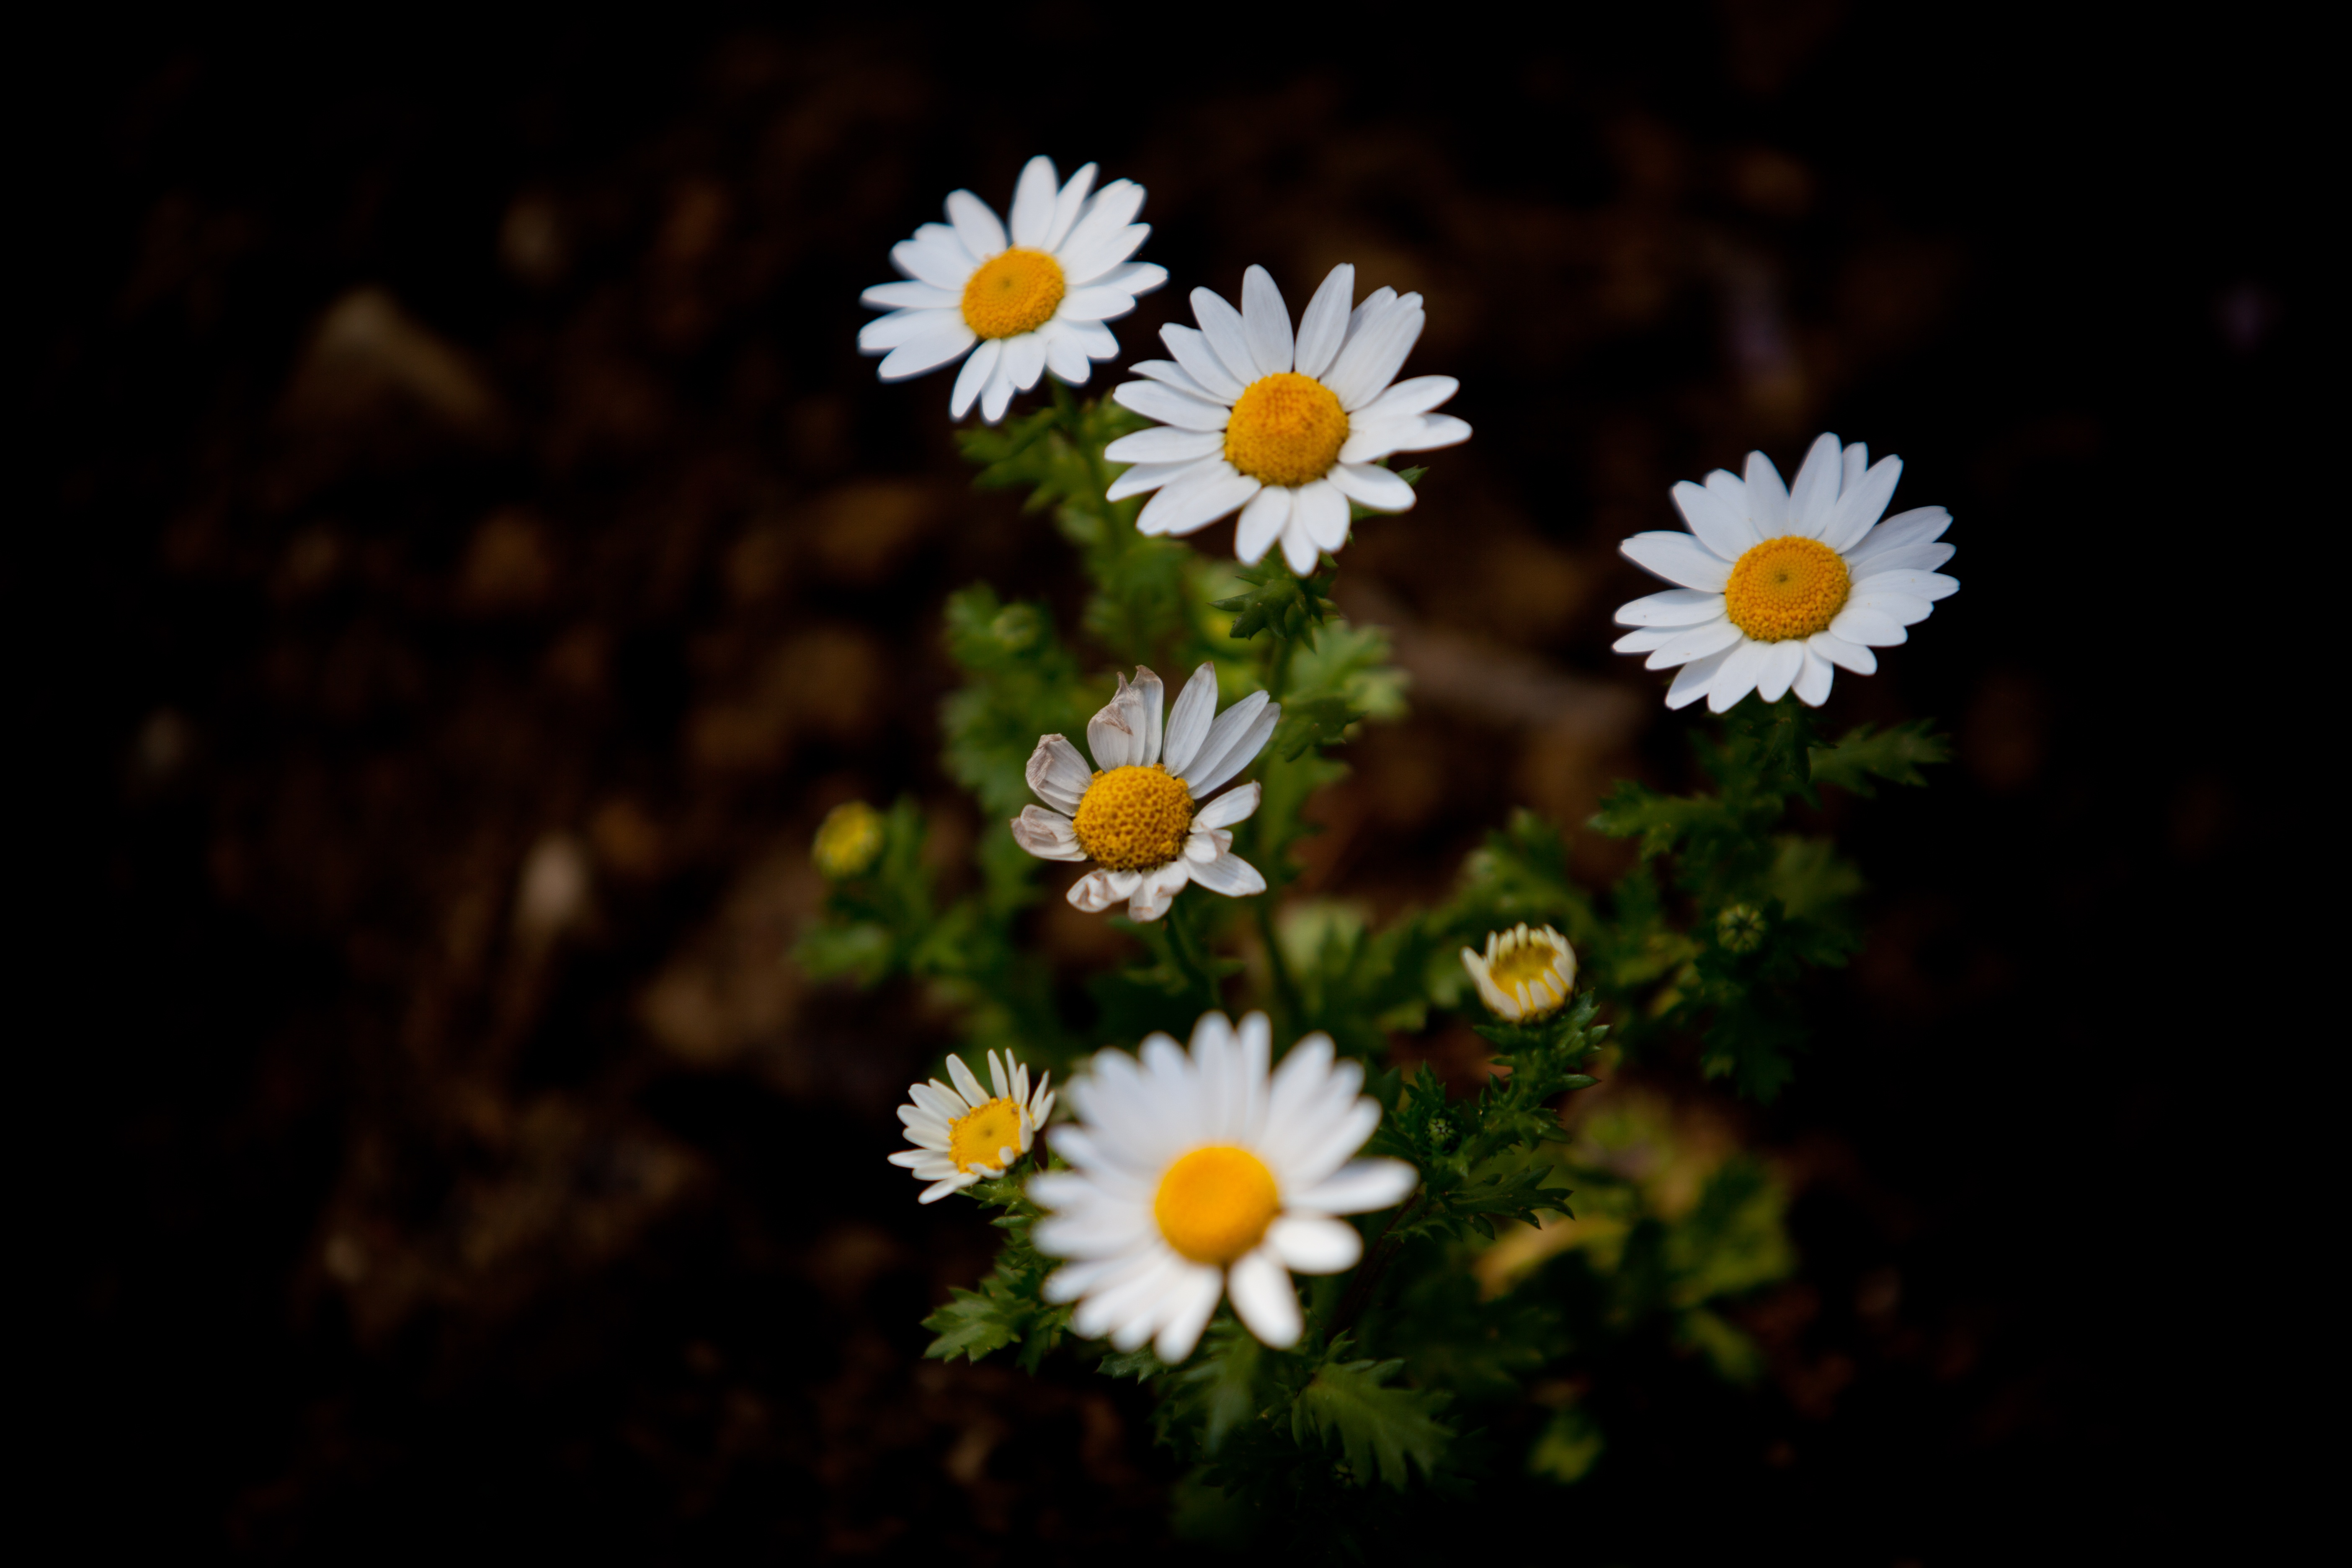
plant, sunlight, flower, petal, daisy, botany, yellow, garden, flora, wildflower, flowers, macro photography, flowering plant, daisy family, oxeye daisy, land plant, chamaemelum nobile, marguerite daisy, chrysanths, 70 200mm, 5dmark2